Guglielmo Andreoli the Elder

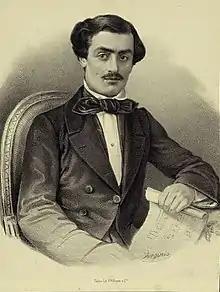
Guglielmo Andreoli the Elder

He was born in Mirandola, Modena to the musical family of Evangelista Andreoli; his brothers included Carlo and another Guglielmo (b. 1862), with whom he should not be confused. He was a pupil at the Milan Conservatory from 1847 to 1853, after which he pursued a career as a concert pianist.